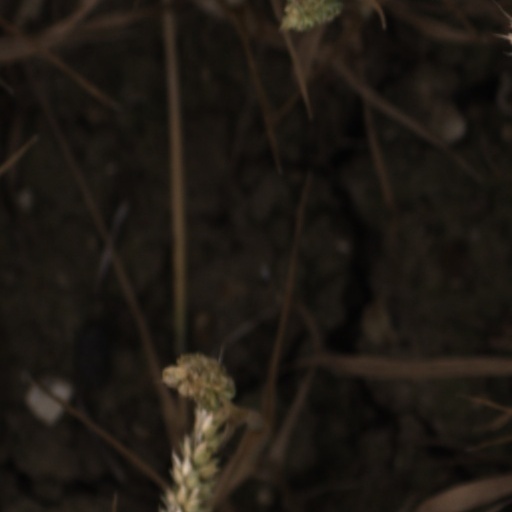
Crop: wheat